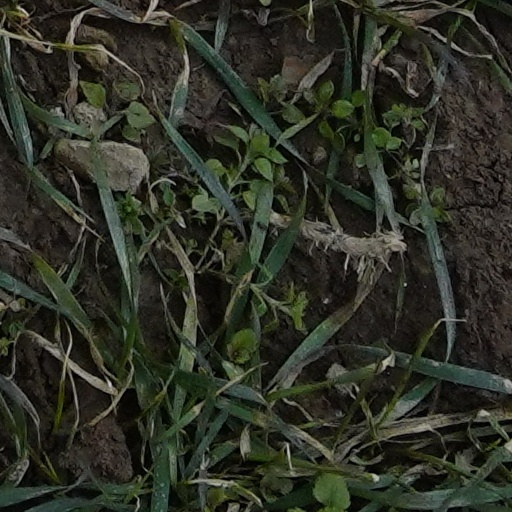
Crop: wheat